The New Day (professional wrestling)

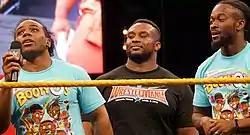
The New Day during the WrestleMania 32 on April 1, 2016

During the 2016 WWE draft, The New Day were drafted to the Raw brand, making the WWE Tag Team Championship exclusive to the brand. In parallel to a lengthy feud with Gallows and Anderson over the titles, The New Day became the longest reigning WWE Tag Team Champions in the title's history, breaking the old record of 331 days previously set by Paul London and Brian Kendrick and, after the creation of the SmackDown Tag Team Championship for the SmackDown brand, became the last people to have held their championship as the sole tag team title in WWE and the first to hold it under its new name of Raw Tag Team Championship. The New Day would continue to retain their championships against Gallows and Anderson in the following months, such as SummerSlam on August 21, Clash of Champions on September 25 and the following night on "Raw", ending their feud in the process.